Golden Stool

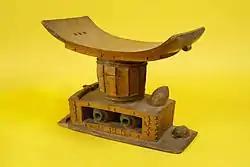
An Akan stool believed to be for a Queen mother, 1940–1965, in the collection of the Children's Museum of Indianapolis

The Golden Stool is a curved seat 46 cm high with a platform 61 cm wide and 30 cm deep. Its entire surface is inlaid with gold, and hung with bells to warn the king of impending danger. It has not been seen by many and only the king, queen, and trusted advisers know the hiding place. Replicas have been produced for the chiefs and at their funerals are ceremonially blackened with animal blood, a symbol of their power for generations. The stool is one of the main focal points of the Asante today because it still shows succession and power.